Tony Martin (cyclist)

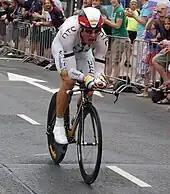
Martin at the 2010 Tour de France

Martin enjoyed more success in time trials in 2010, winning his first national championship title as well as stages in the Tour of California, and the Tour de Suisse. Martin finished second in the prologue and the Stage 19 individual time trial – behind Fabian Cancellara on both occasions – of the Tour de France, and again wore the white jersey as leader of the young rider classification on stages 1 to 3. Following the Tour de France, Martin finished first overall in the Eneco Tour, as well as the seventh stage time trial and the young rider classification. Martin again took the bronze medal at the time trial at the UCI Road World Championships.